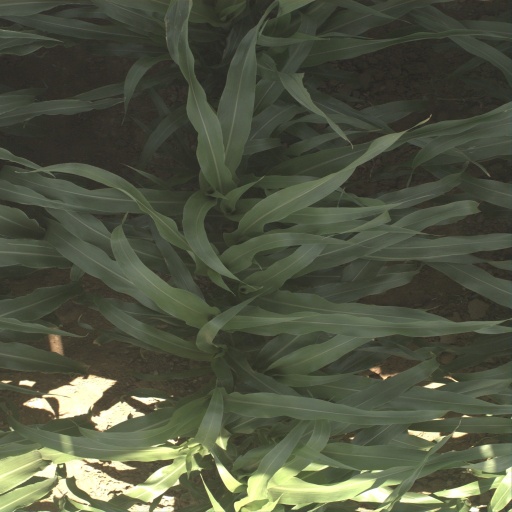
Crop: sorghum